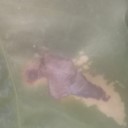
Label: Leaf_rust